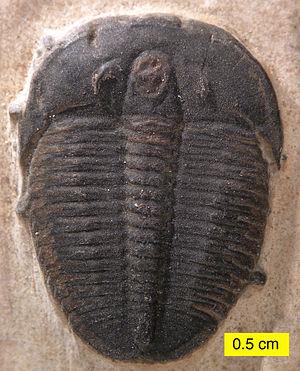
Les trilobites constituent une classe d'arthropodes marins fossiles ayant existé durant le Paléozoïque du Cambrien au Permien. Les derniers trilobites ont disparu lors de l'extinction de masse à la fin du Permien, il y a 250 Ma.
Les schistes de Wheeler, site nommé par Charles Walcott, d'après l'Amphithéatre de Wheeler sont un site fossilifère du Cambrien, étage du Drumien, daté d'environ 507 millions d'années et connu comme étant l'un des plus importants Lagerstätten. Ce site est situé aux États-Unis à l'ouest de l'Utah, dans le comté de Millard, près du chaînon House et de Drum Range. Il est devenu célèbre pour sa concentration importante de trilobites de l'ordre des agnostides et de l'espèce Elrathia kingii, appartenant à l'ordre des Ptychopariida, même si de nombreux endroits sont dépourvus de fossiles. Il s'agit donc d'un Konzentrat-Lagerstätten. Localement, divers animaux à corps mous sont également préservés, une faune et un mode de préservation plus connus dans le fameux site des schistes de Burgess. Ainsi, les Schistes de Wheeler représentent également un Konservat-Lagerstätten. Des études détaillées montrent qu'il y a un certain nombre de séquences d'environ dix mètres d'épaisseur qui présentent une conservation des animaux à corps mous. Chacune de ces séquences se serait formée lorsque le niveau de la mer était haut, en eaux profondes.